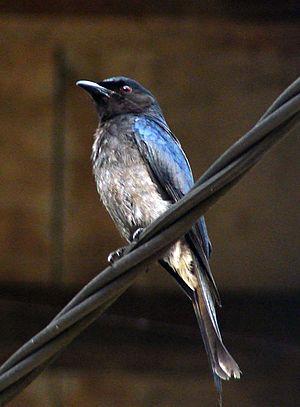
Le Drongo à ventre blanc est une espèce de passereaux de la famille des Dicruridae.